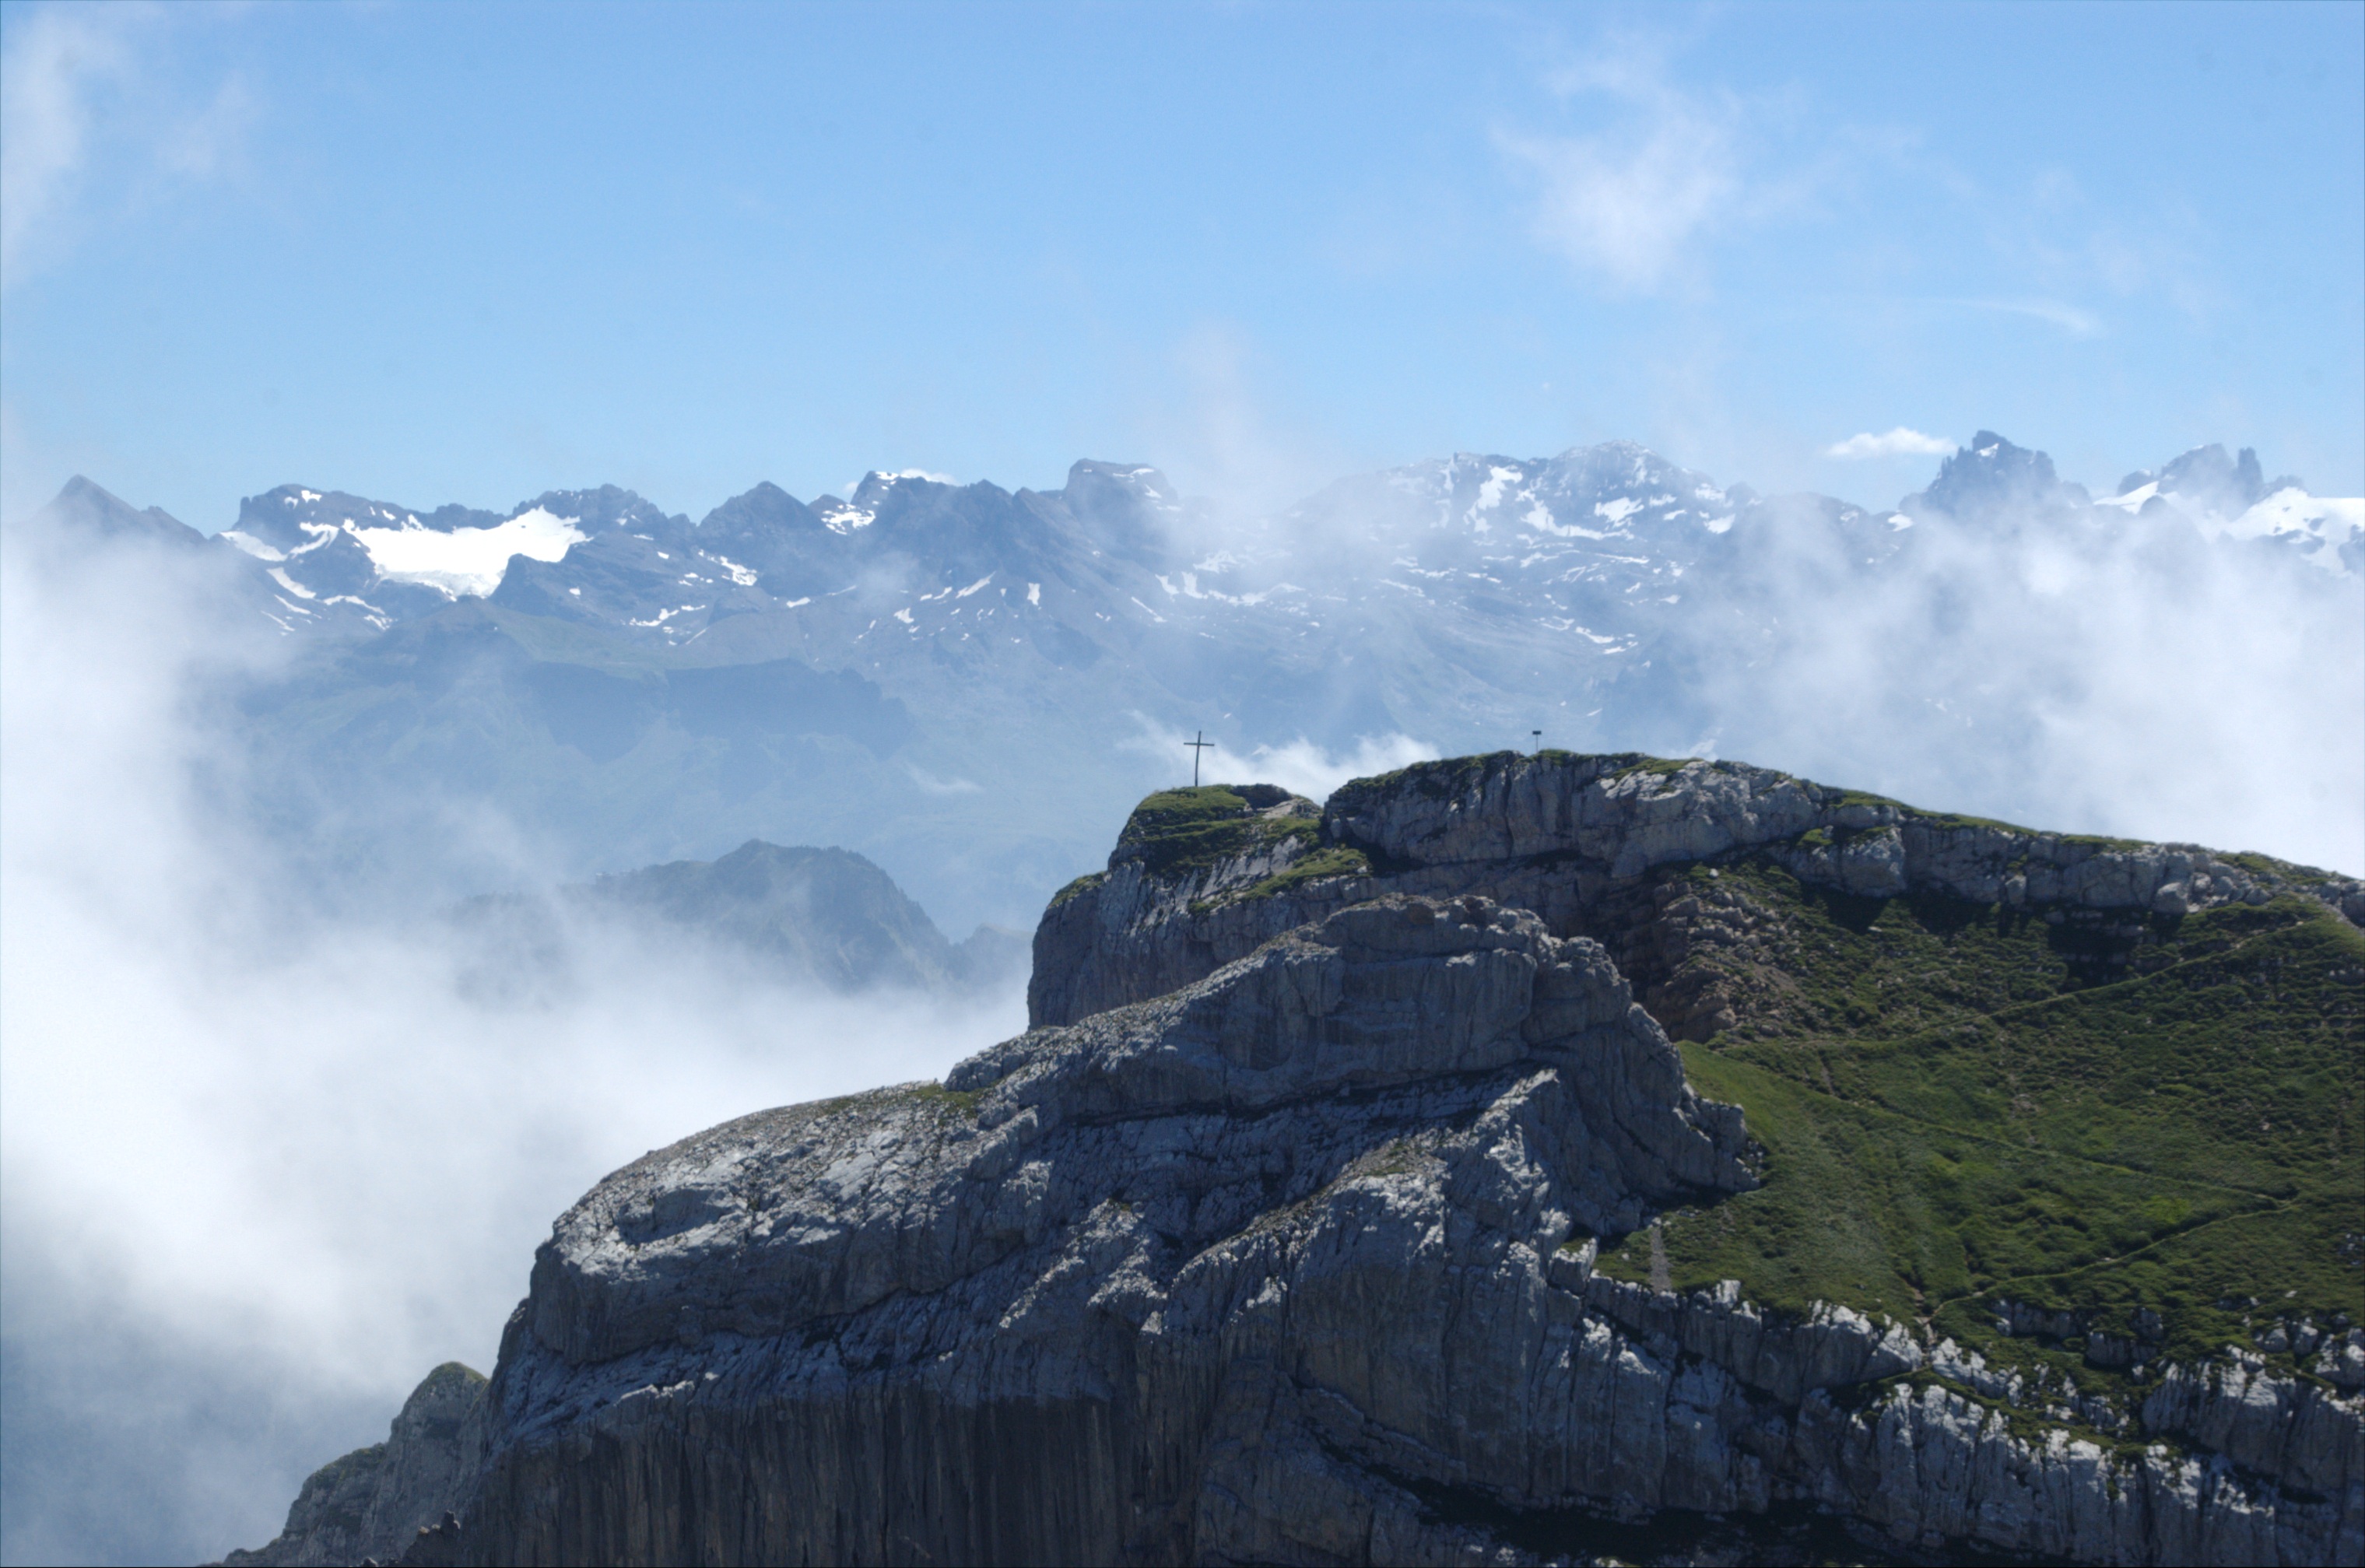
landscape, wilderness, mountain, snow, cloud, adventure, mountain range, weather, alpine, extreme sport, terrain, ridge, summit, mountaineering, mountains, alps, plateau, switzerland, fell, cirque, landform, mountain pass, geographical feature, mountainous landforms, geological phenomenon